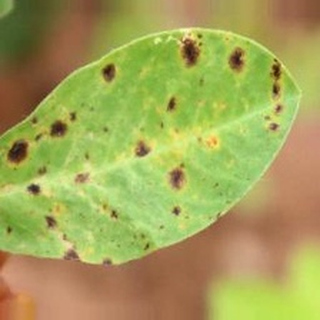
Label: groundnut_late_leaf_spot